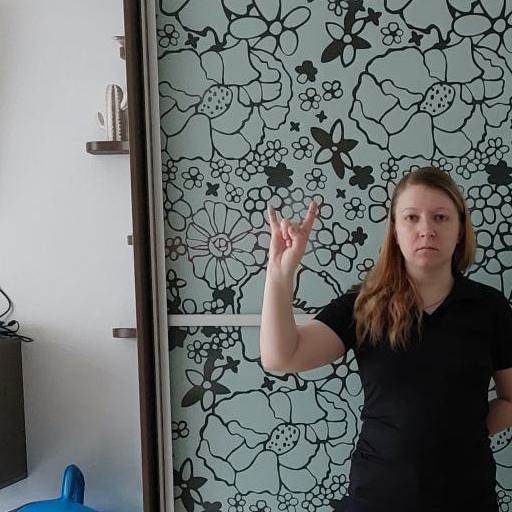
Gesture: rock